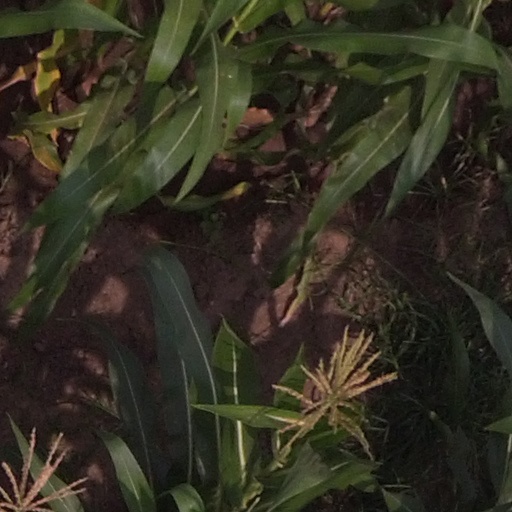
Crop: maize; corn